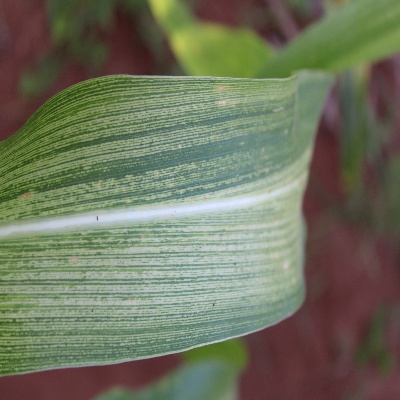
Crop: Maize
Condition: streak virus